The First Round-Up

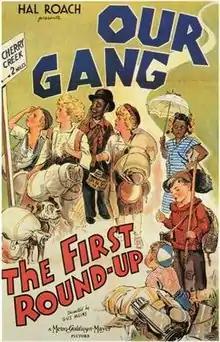
Film poster

The First Round-Up is a 1934 "Our Gang" short comedy film directed by Gus Meins. It was the 128th "Our Gang" short to be released.